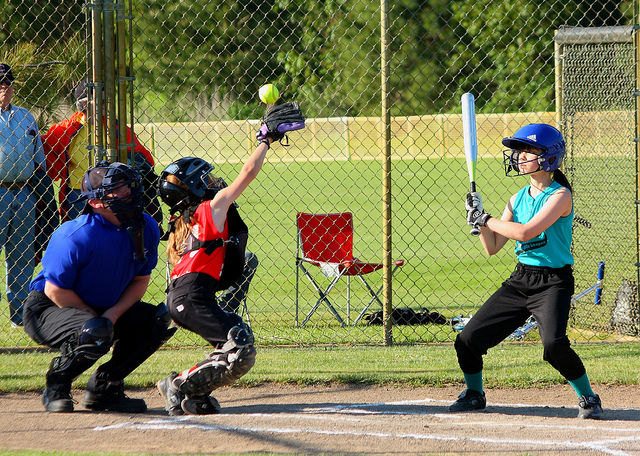
cô bé áo đỏ đang vươn người để bắt quả bóng chày